Beinwil am See

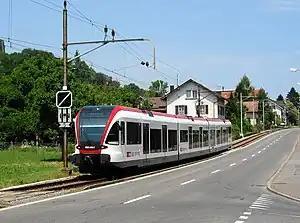
Seetal railway train

Beinwil am See's rail service to Beromünster via Reinach and Menziken, which was serviced by the Swiss Federal Railways (SBB), was replaced by a bus service. The SBB owned Seetal railway line, to Luzern (south) and Lenzburg (north), has been upgraded and is becoming very popular once again.